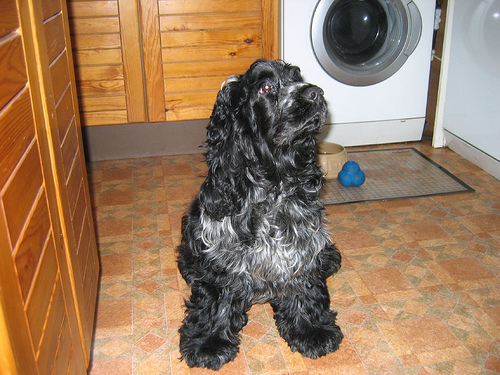
Breed: english cocker spaniel